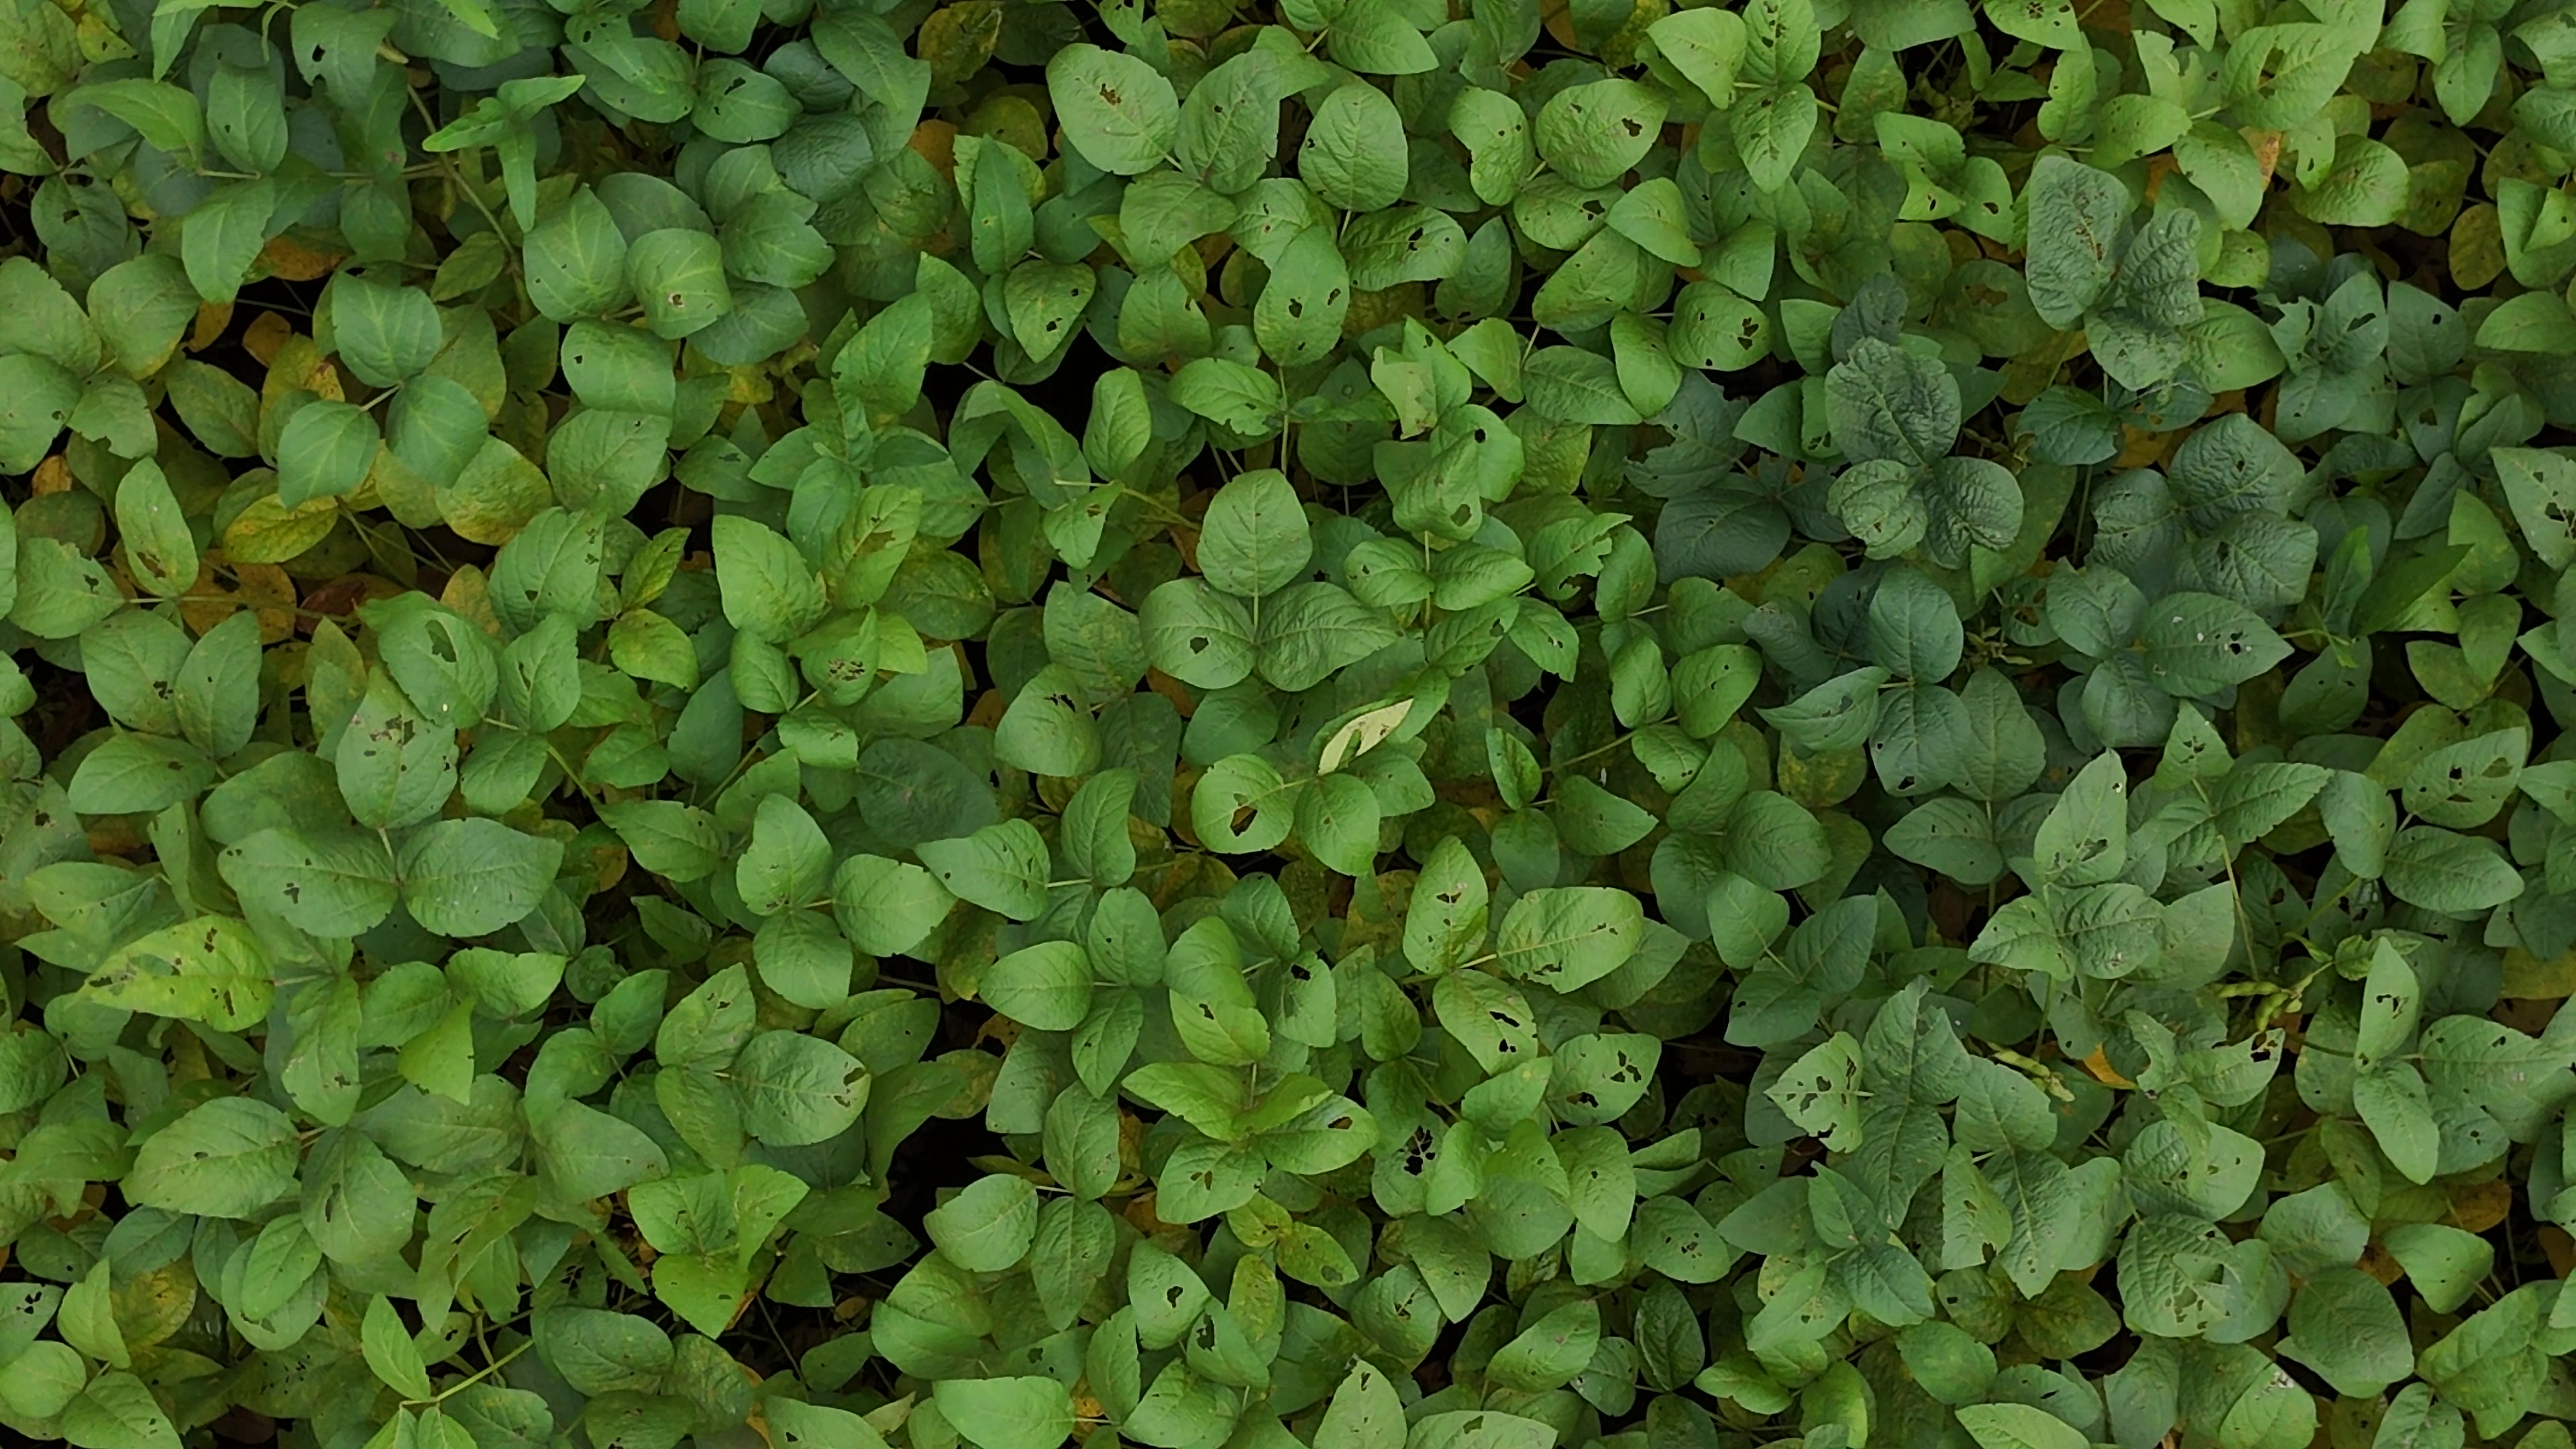
Label: Mosaic